Strategion

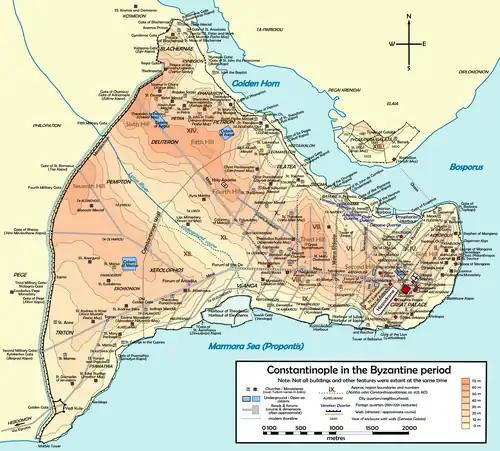
Map of Byzantine Constantinople. The Strategion was located at the northern end of the fifth region, near the Golden Horn, to the southwest of today's Sirkeci.

The Strategion was a public square and market located in Constantinople. The square was the equivalent of Campus Martius for Rome, while the market was one of the most important of the city.